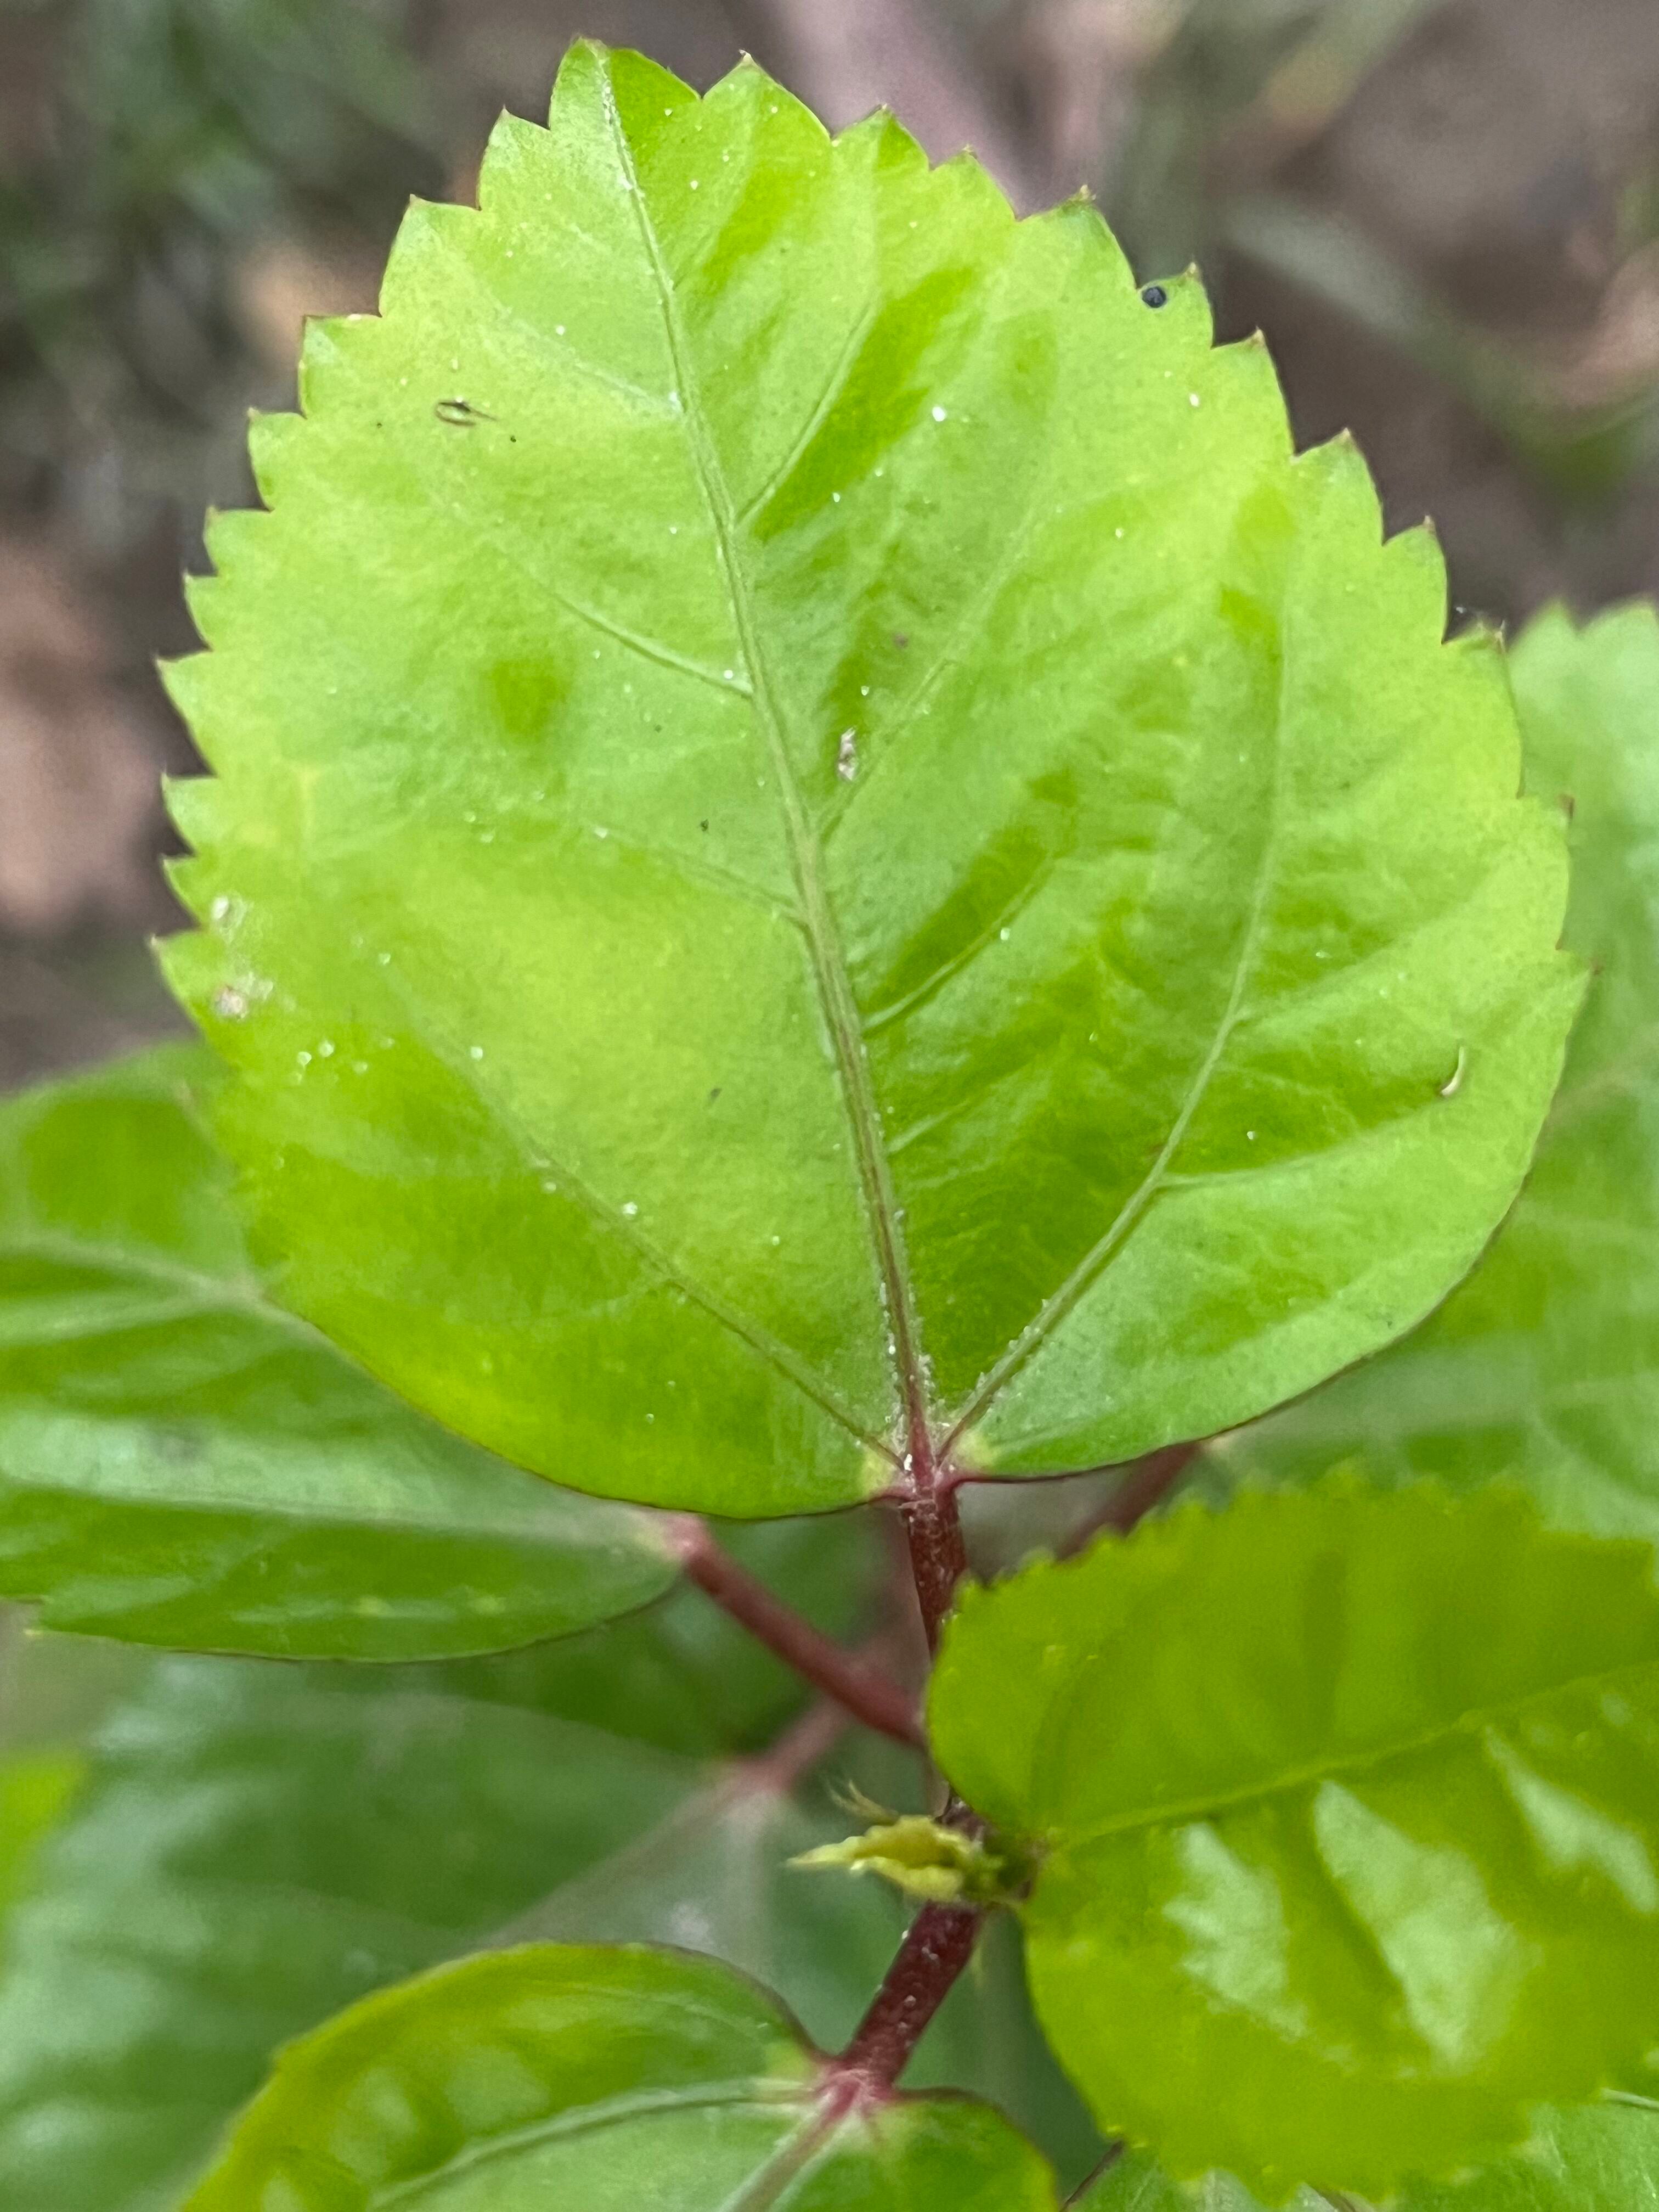
Plant species: hibiscus-rosa-sinensis